30th Infantry Regiment "Pisa"

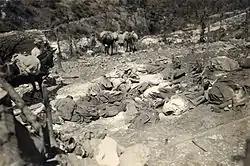
Dead soldiers of the Brigade "Ferrara" dead after the Austro-Hungarian poison gas attack on 29 June 1916

At the outbreak of World War I, the Brigade "Pisa" formed, together with the Brigade "Regina" and the 35th Field Artillery Regiment, the 21st Division. At the time the 30th Infantry Regiment consisted of three battalions, each of which fielded four fusilier companies and one machine gun section. After Italy's entry into the war on 23 May 1915, the Brigade "Pisa" was deployed in Versa on the border with the Austro-Hungarian Empire. On 5 June 1915, the brigade crossed the border and occupied Gradisca d'Isonzo. During the First Battle of the Isonzo the brigade crossed the Isonzo river at Sagrado and established a bridgehead below Monte San Michele. On 30 June 1915, a first attempt to storm the Monte San Michele failed. In July 1915, during the Second Battle of the Isonzo, the brigade tried again to storm the Monte San Michele, but after suffering more than 1,200 casualties the brigade was sent to the rear. On 1 November 1915, during the Third Battle of the Isonzo, the 30th Infantry Regiment was ordered to attack uphill from Sdraussina to San Martino del Carso, but the attack failed. The brigade was then sent to the Bosco Cappuccio woods below San Martino del Carso, where the brigade fought during the Fourth Battle of the Isonzo. However the brigade's attacks on 10, 11, 12, 18, 19, 20, 21, 22, and 23 November were all beaten back by the Austro-Hungarian troops and cost the brigade more than 1,000 casualties. On 10 December 1915, the depot of the 30th Infantry Regiment in Nocera Inferiore helped form the 219th Infantry Regiment, which on 23 March 1916 was assigned to the newly formed Brigade "Sele".